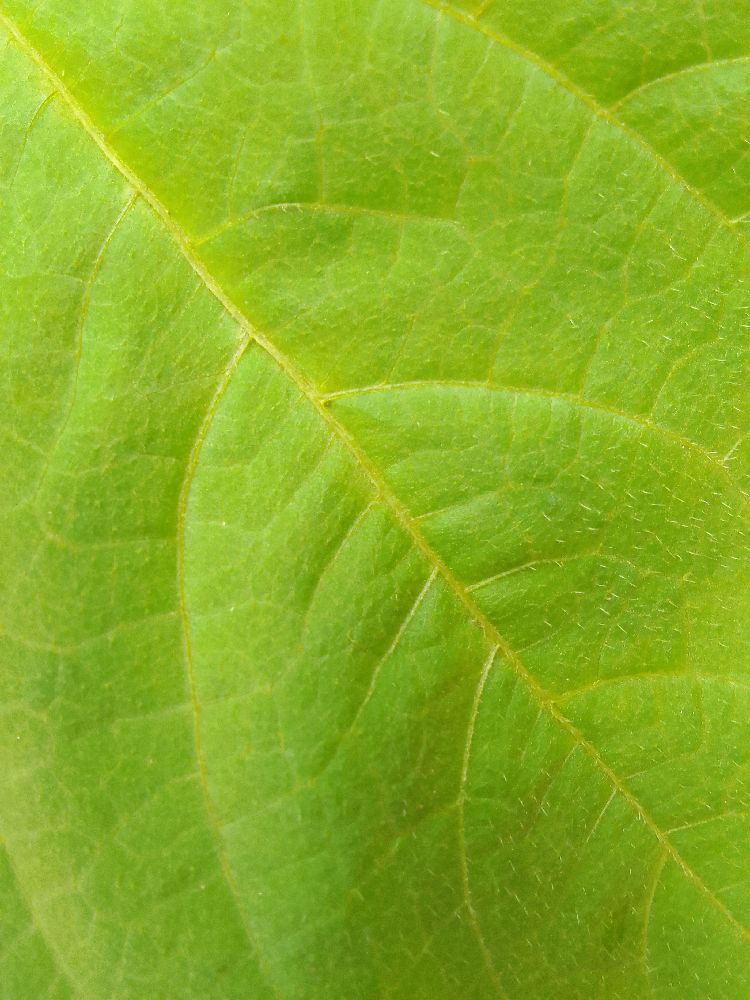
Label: healthy